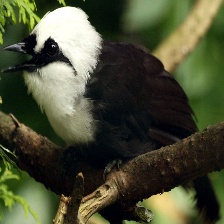
Species: SAMATRAN THRUSH
Scientific name: MYOPHONUS CASTANEUS